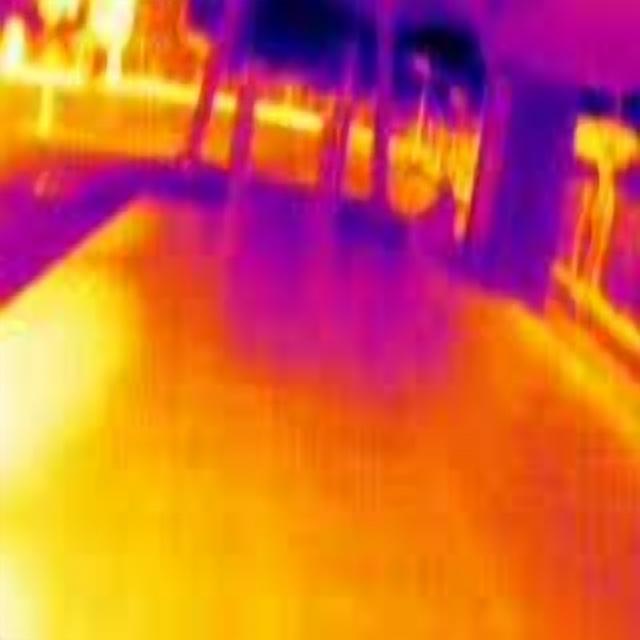
Detected objects:
label: person